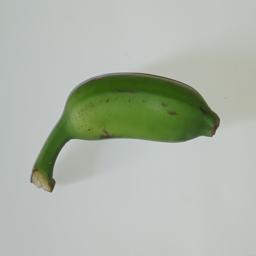
Ripeness: Green